Mirror

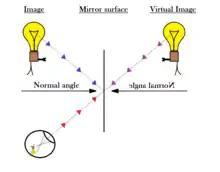
A mirror reflects a real image (blue) back to the observer (red), forming a virtual image; a perceptual illusion that objects in the image are behind the mirror's surface and facing the opposite direction (purple). The arrows indicate the direction of the real and perceived images, and the reversal is analogous to viewing a movie with the film facing backwards, except the "screen" is the viewer's retina.

When a sufficiently narrow beam of light is reflected at a point of a surface, the surface's normal direction formula_1 will be the bisector of the angle formed by the two beams at that point. That is, the direction vector formula_2 towards the incident beams's source, the normal vector formula_1, and direction vector formula_4 of the reflected beam will be coplanar, and the angle between formula_1 and formula_4 will be equal to the angle of incidence between formula_1 and formula_2, but of opposite sign.